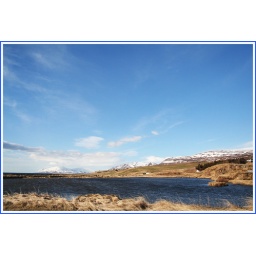
The blue pond under blue sky